Sylvester Primer

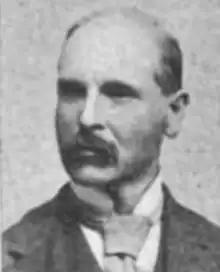

Sylvester Primer (1842–1912) was an American linguist and philologist known for his pioneering work in 1887 on the dialect of the European-American residents of Charleston, South Carolina. He published language studies in both English and German, and an 1880 work in German was reprinted in 2010. He also published several annotated scholarly editions of important German-language and Spanish-language dramas from the 18th and 19th centuries. He taught for more than 20 years at the University of Texas at Austin, where he also headed the Romance language department as well as a new German-language department.